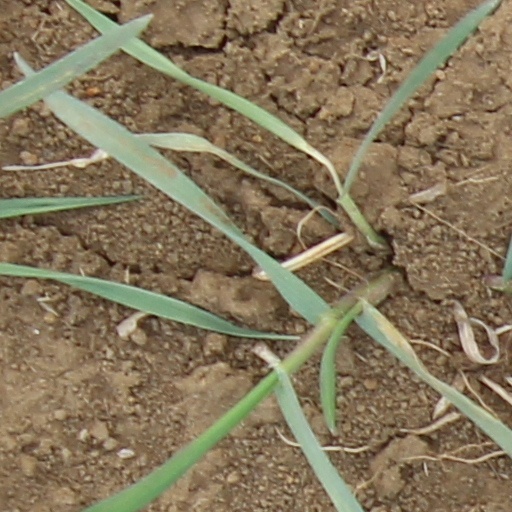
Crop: wheat